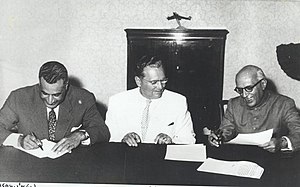
Josip Broz Tito / Præsident / De alliancefrie landes bevægelse
Den egyptiske præsident Gamal Abdel Nasser, den jugoslaviske præsident Tito og den indiske premierminister Jawaharlal Nehru, tre af hovedmændene bag De alliancefrie landes bevægelse, til konference i 1961.
"Josip Broz Tito var en jugoslavisk revolutionær og statsmand, der besad flere politiske embeder fra 1943 og til sin død i 1980. Under 2. verdenskrig var han leder af de jugoslaviske partisaner, der ofte betragtes som den mest effektive modstandsbevægelse i det tysk-besatte Europa. Til trods for at hans præsidentperiode er blevet kritiseret som autoritær, og at der er blevet rejst mistanke om undertrykkelse af politiske modstandere, blev Tito af de fleste betragtet som en godgørende diktator"" på grund af hans økonomiske og diplomatiske politik. Han var en populær offentlig figur både inden og uden for Jugoslaviens grænser. Tito, der blev set som et forenende symbol, vedligeholdt gennem sin indenrigspolitik en fredelig sameksistens mellem nationerne i det jugoslaviske forbund. Han blev yderligere kendt som en central skikkelse indenfor De alliancefrie landes bevægelse sammen med Indiens Jawaharlal Nehru, Egyptens Gamal Abdel Nasser og Indonesiens Sukarno.